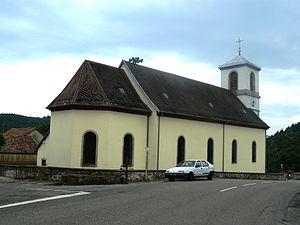
Église Saint-Laurent
Goldbach-Altenbach [gɔltbax altənbax] est une commune française située dans le département du Haut-Rhin, en région Grand Est.